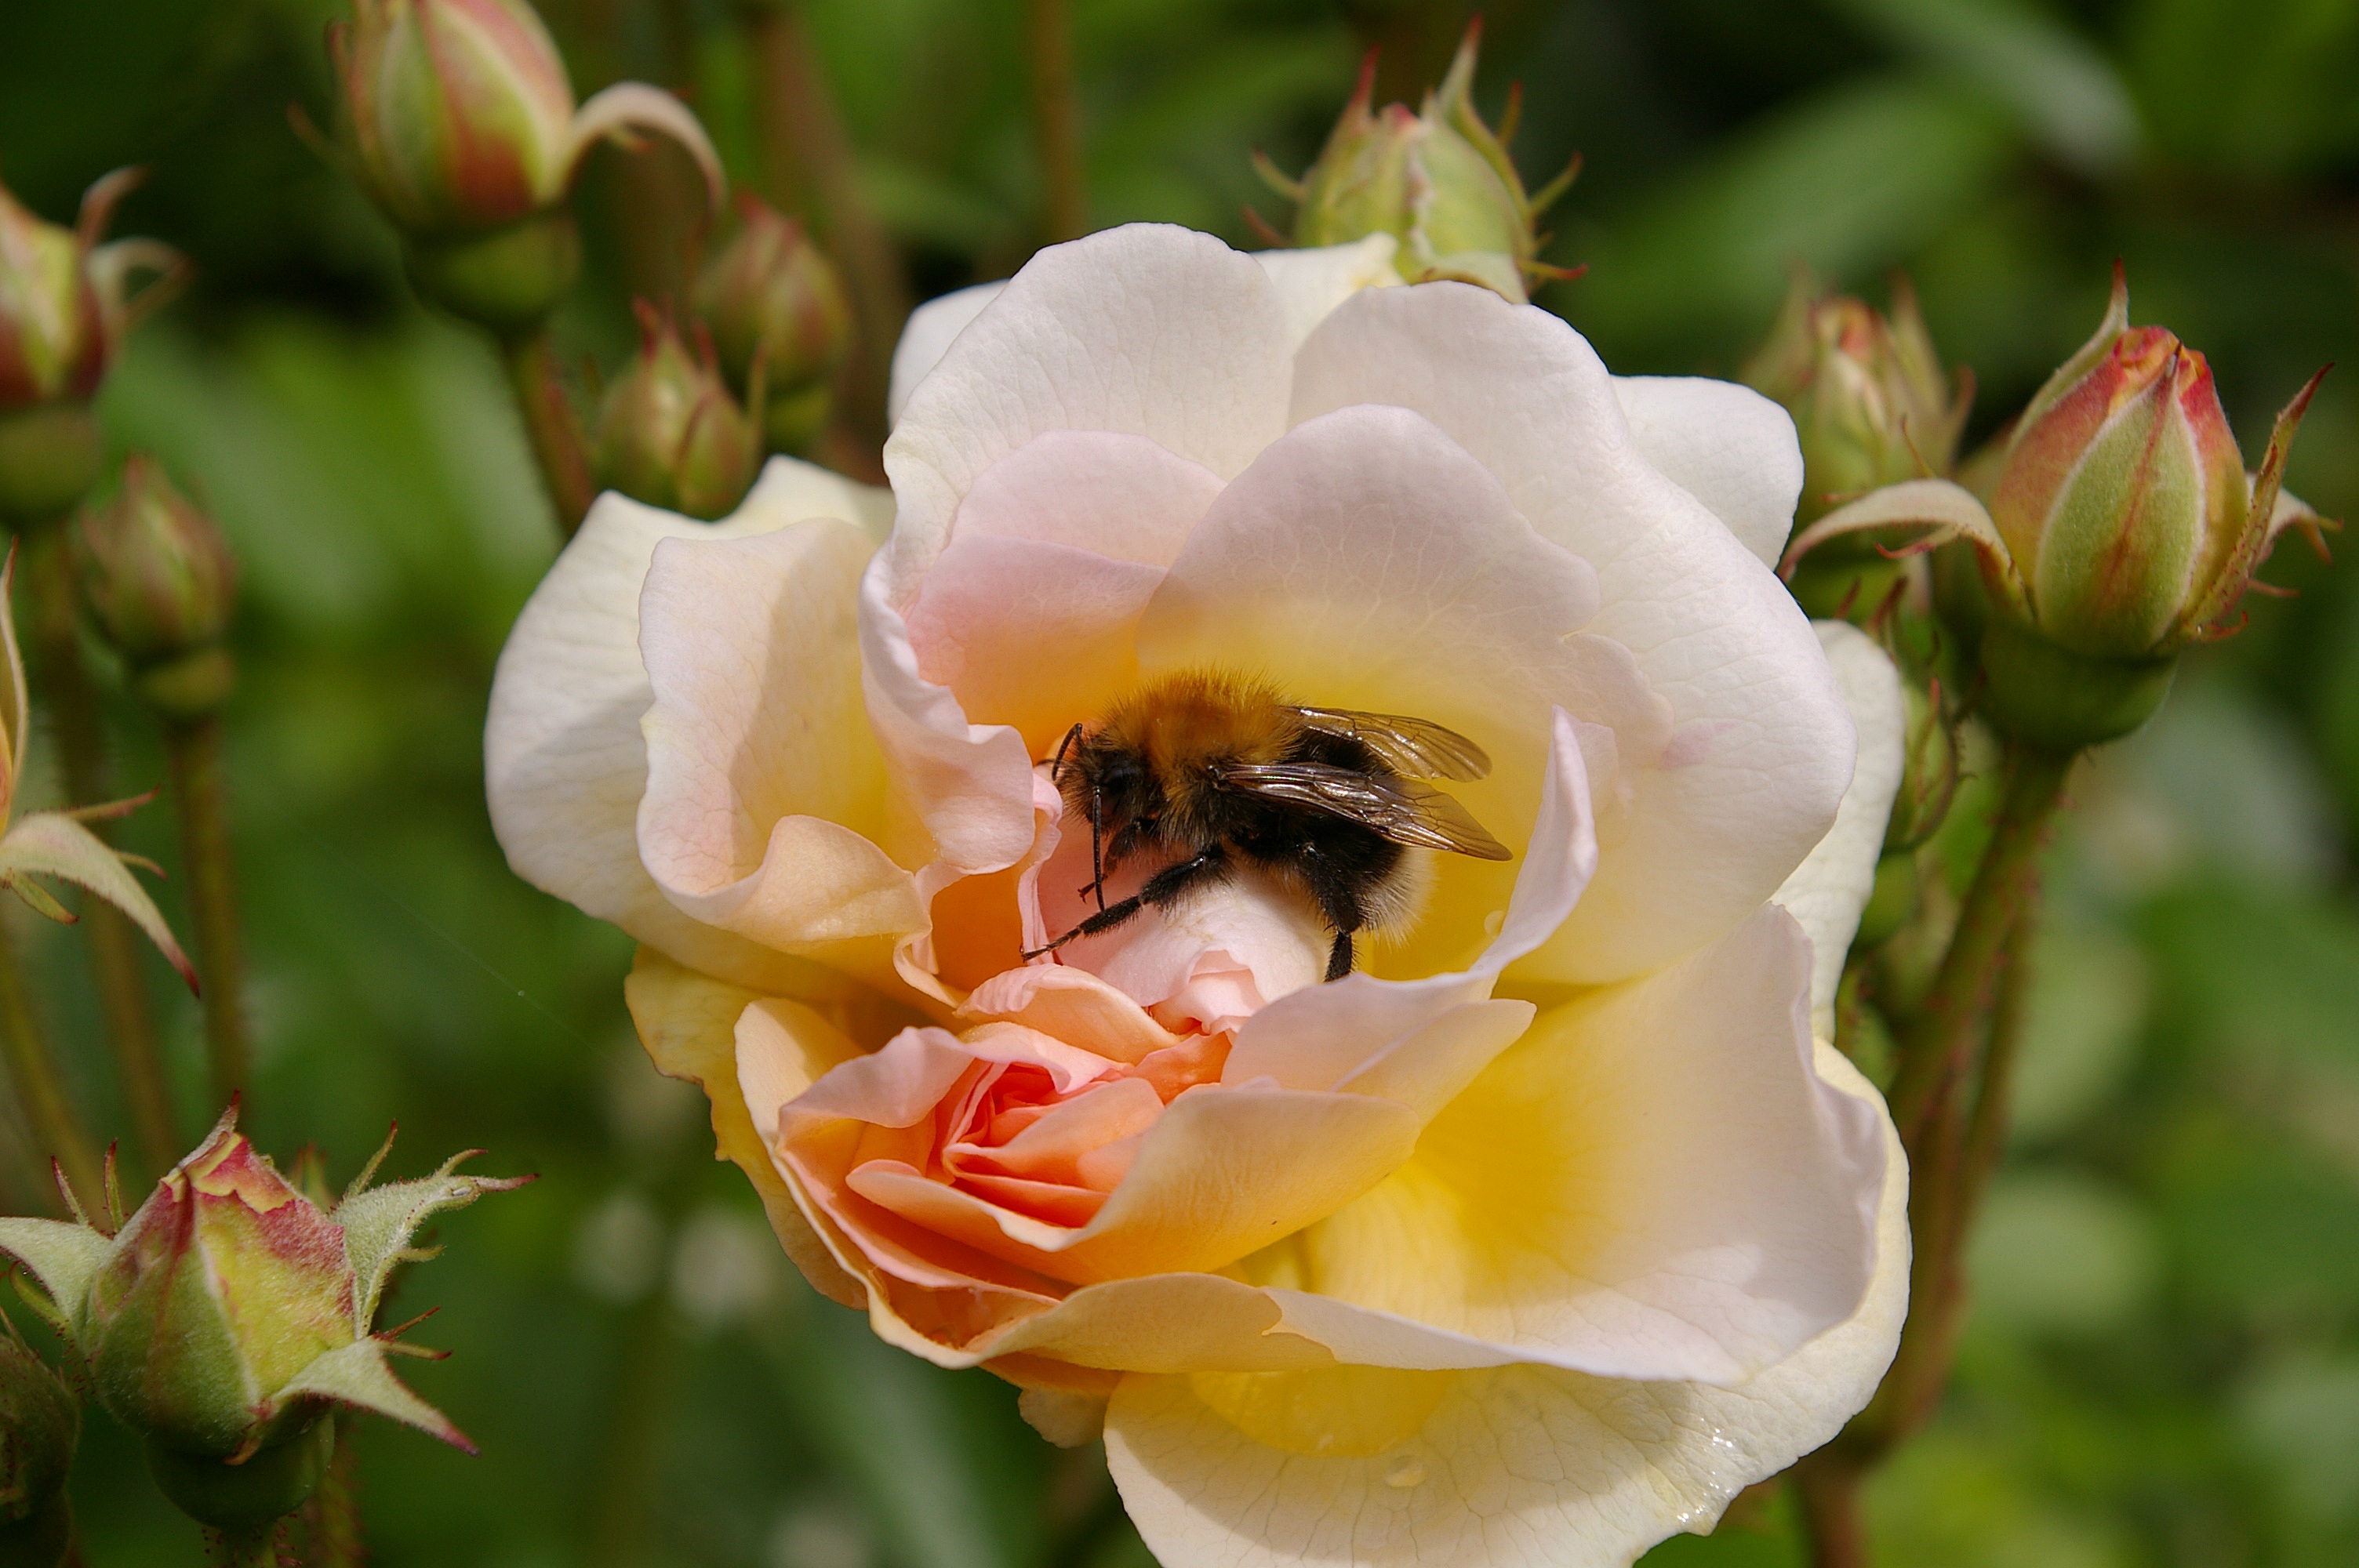
nature, blossom, plant, flower, petal, bloom, summer, rose, pollen, insect, botany, yellow, garden, flora, flower bed, close up, bee, bud, hummel, tender, more, macro photography, blossomed, flowering plant, garden roses, rose family, land plant, membrane winged insect